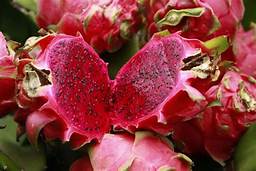
Label: Dragonfruit